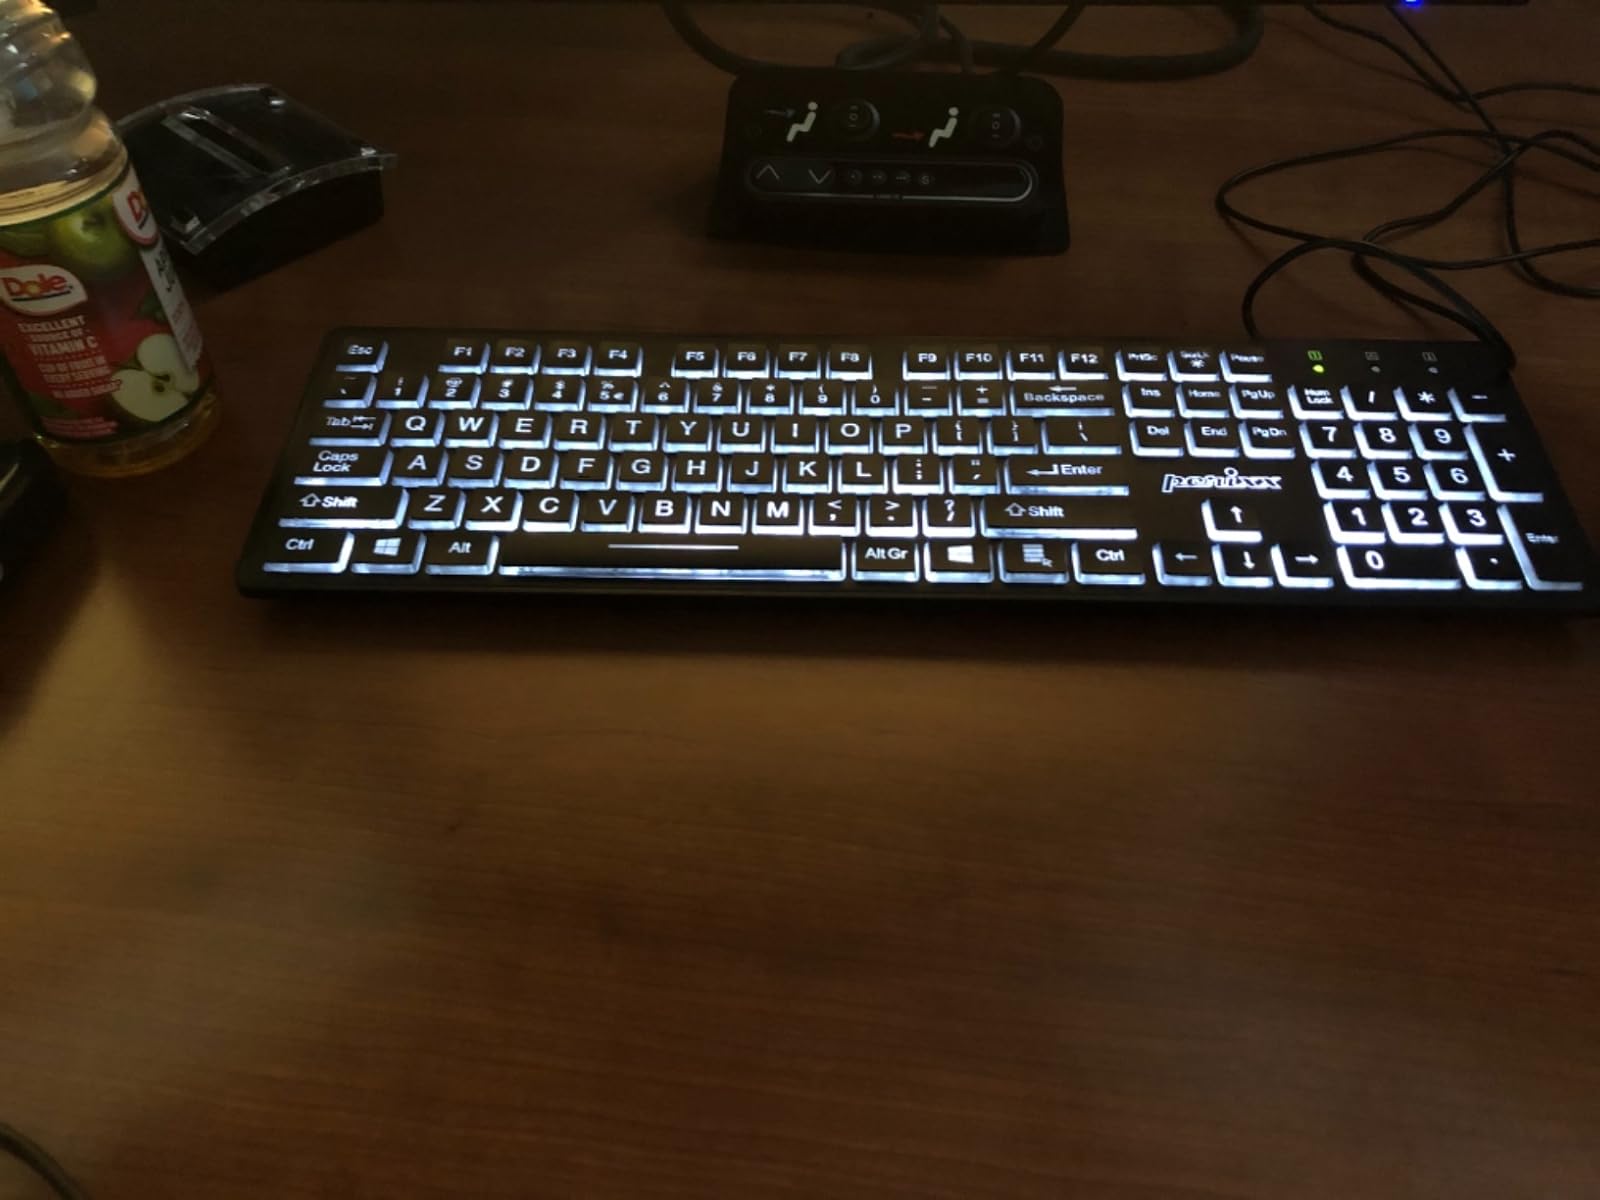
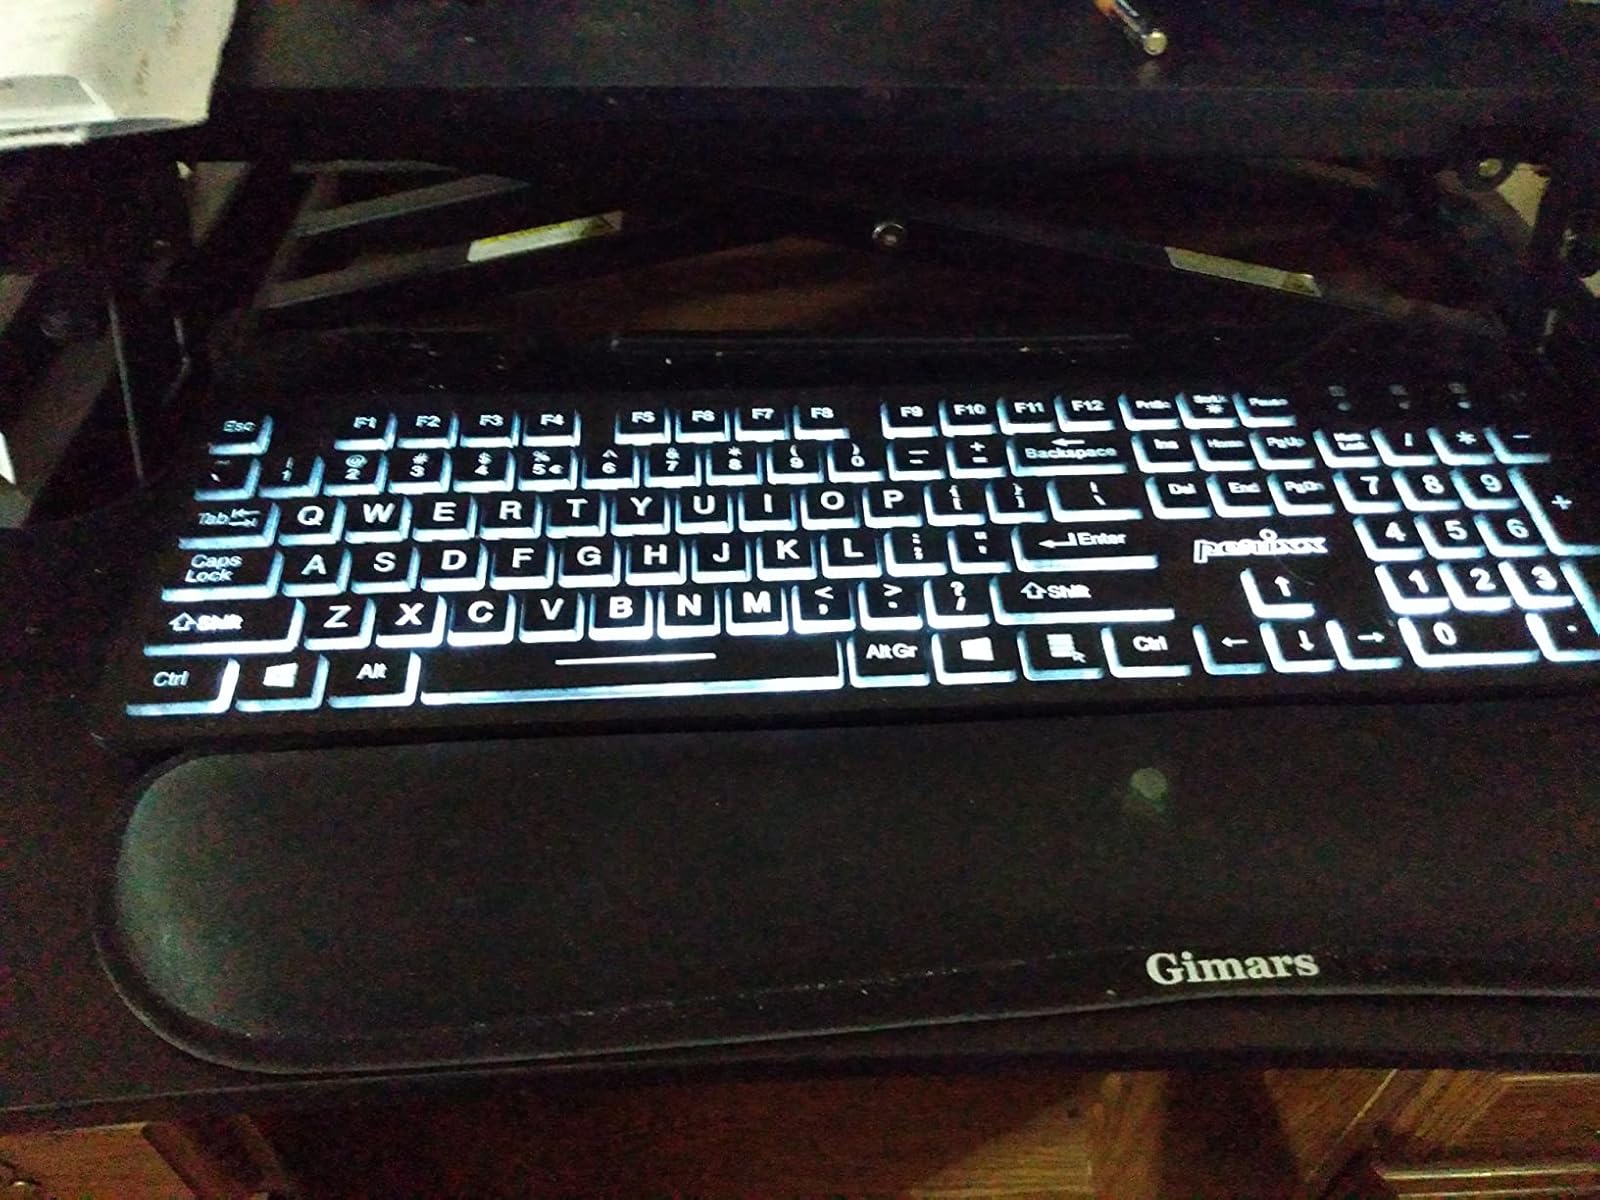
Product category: keyboard
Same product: yes